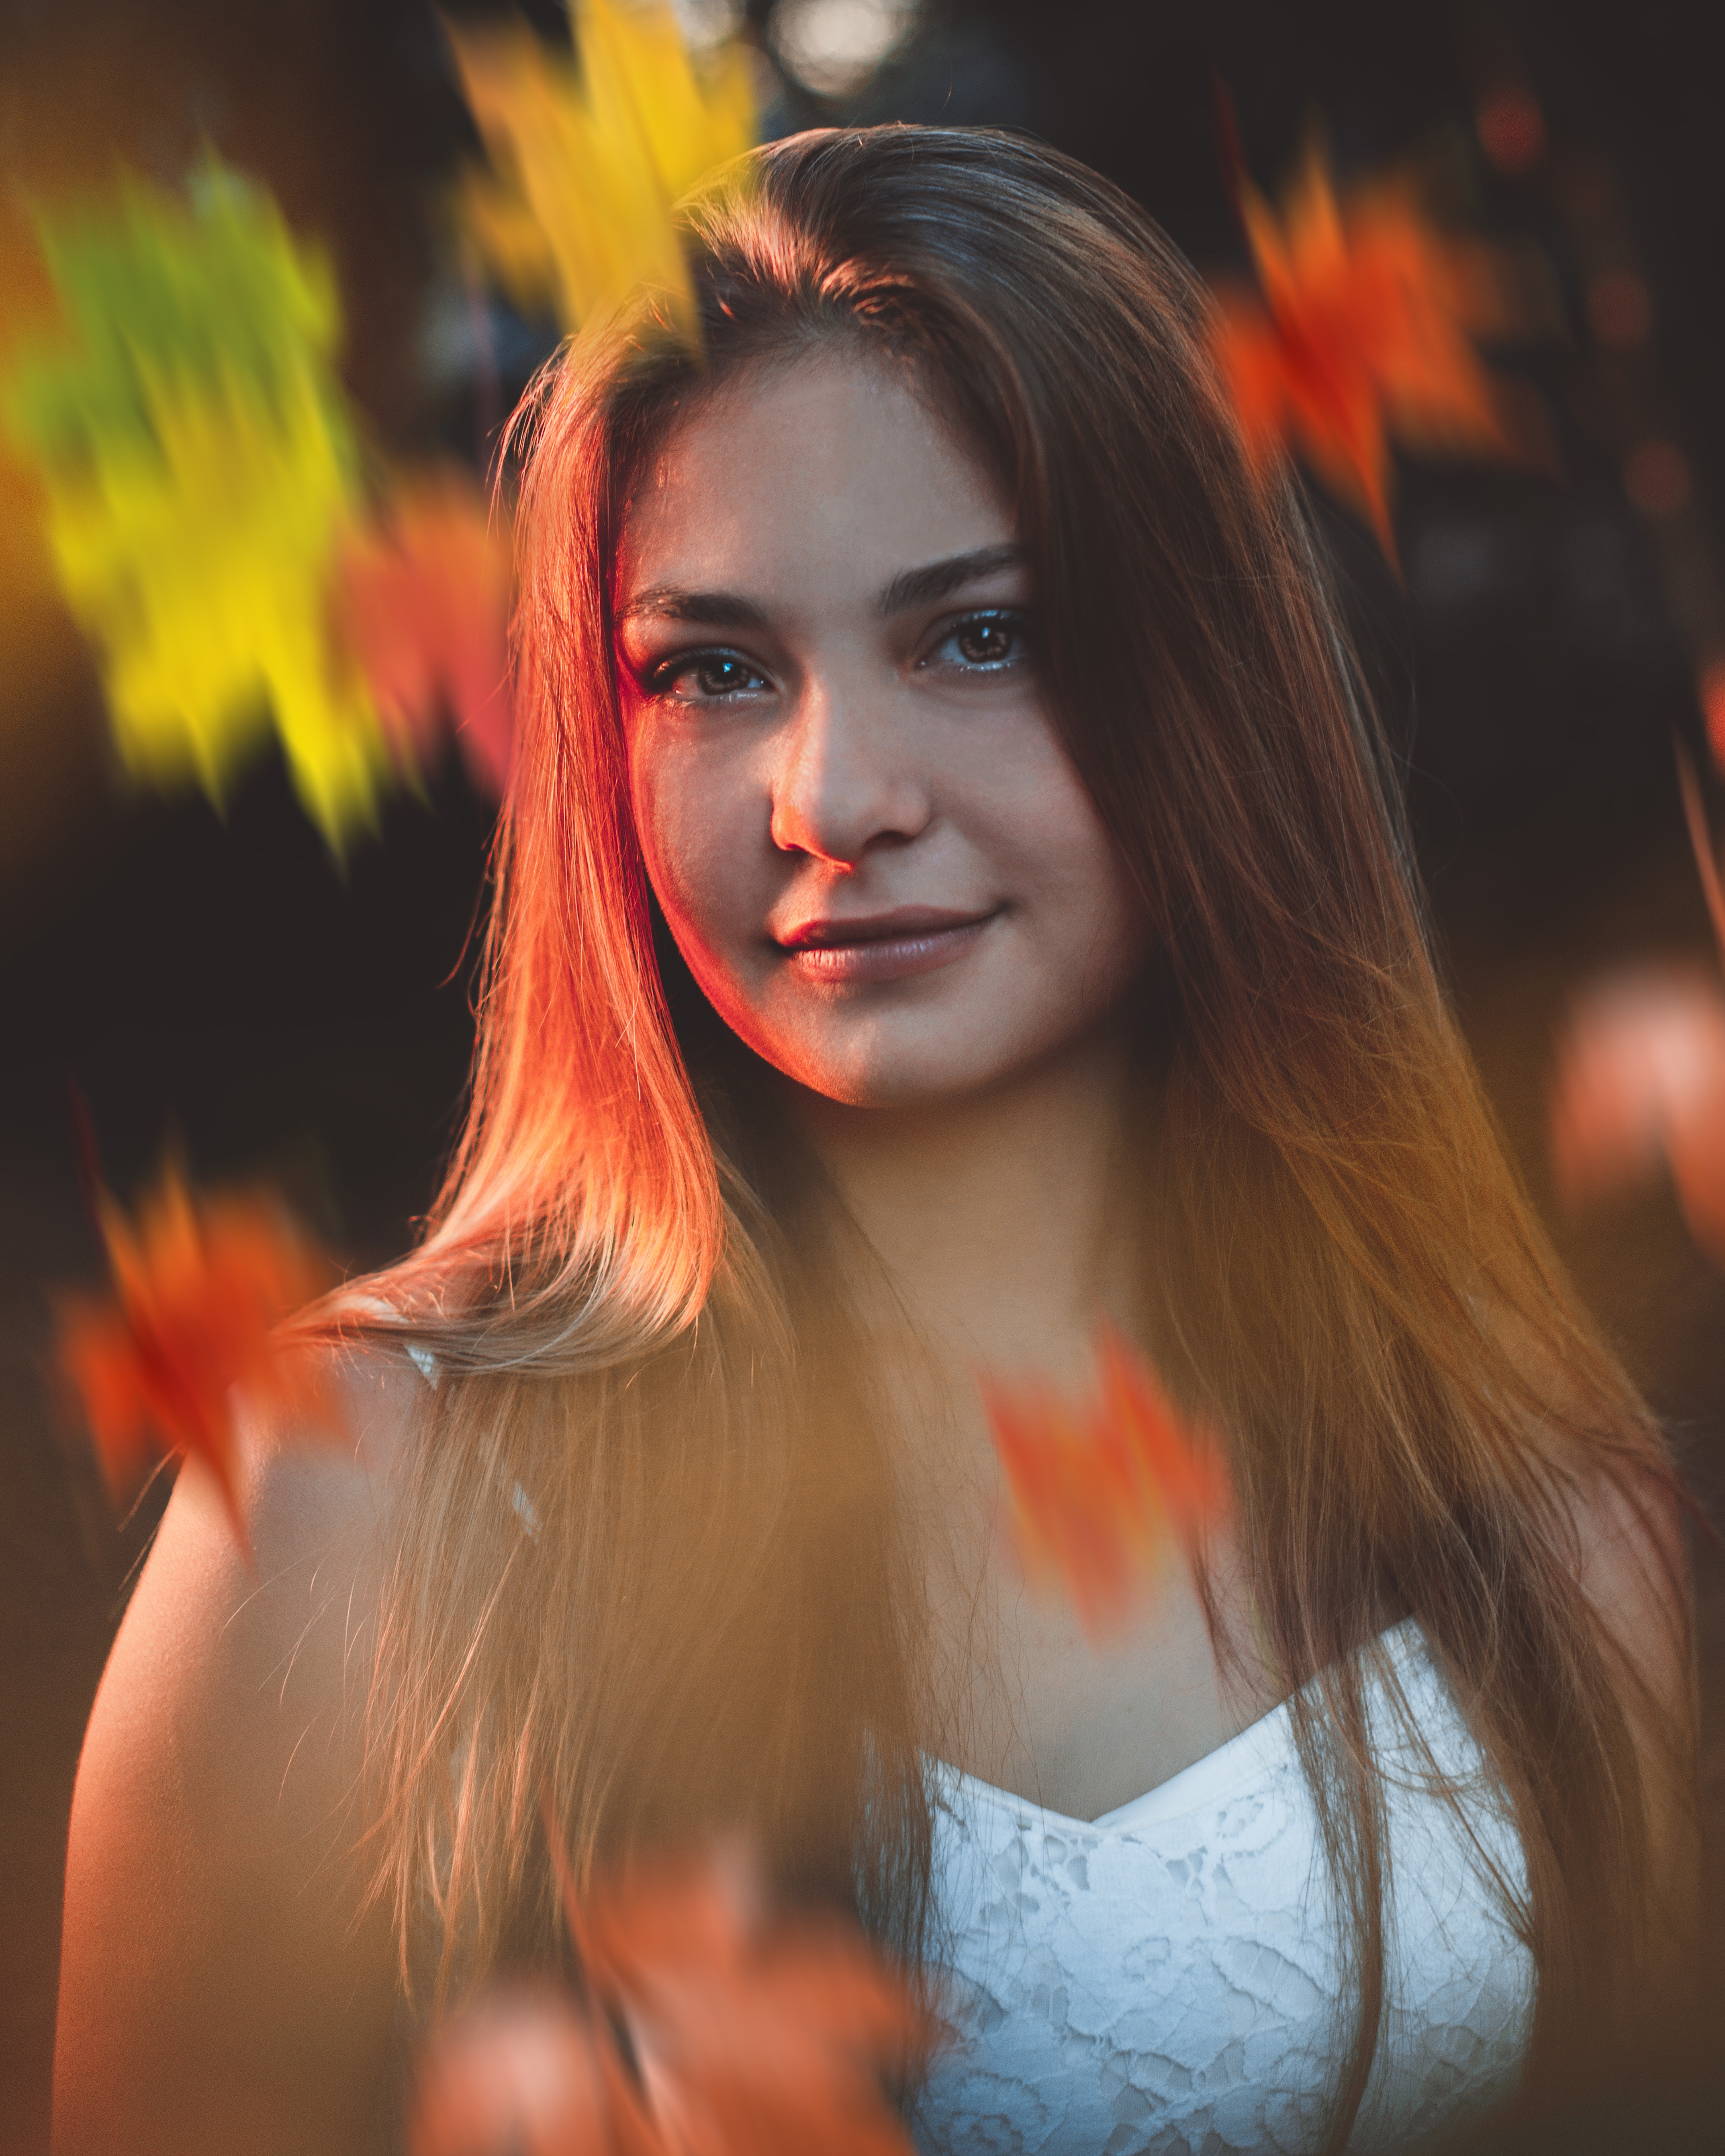
hair, face, orange, beauty, red, head, lip, hairstyle, yellow, eye, long hair, portrait, photography, hair coloring, smile, plant, fawn, brown hair, portrait photography, photo shoot